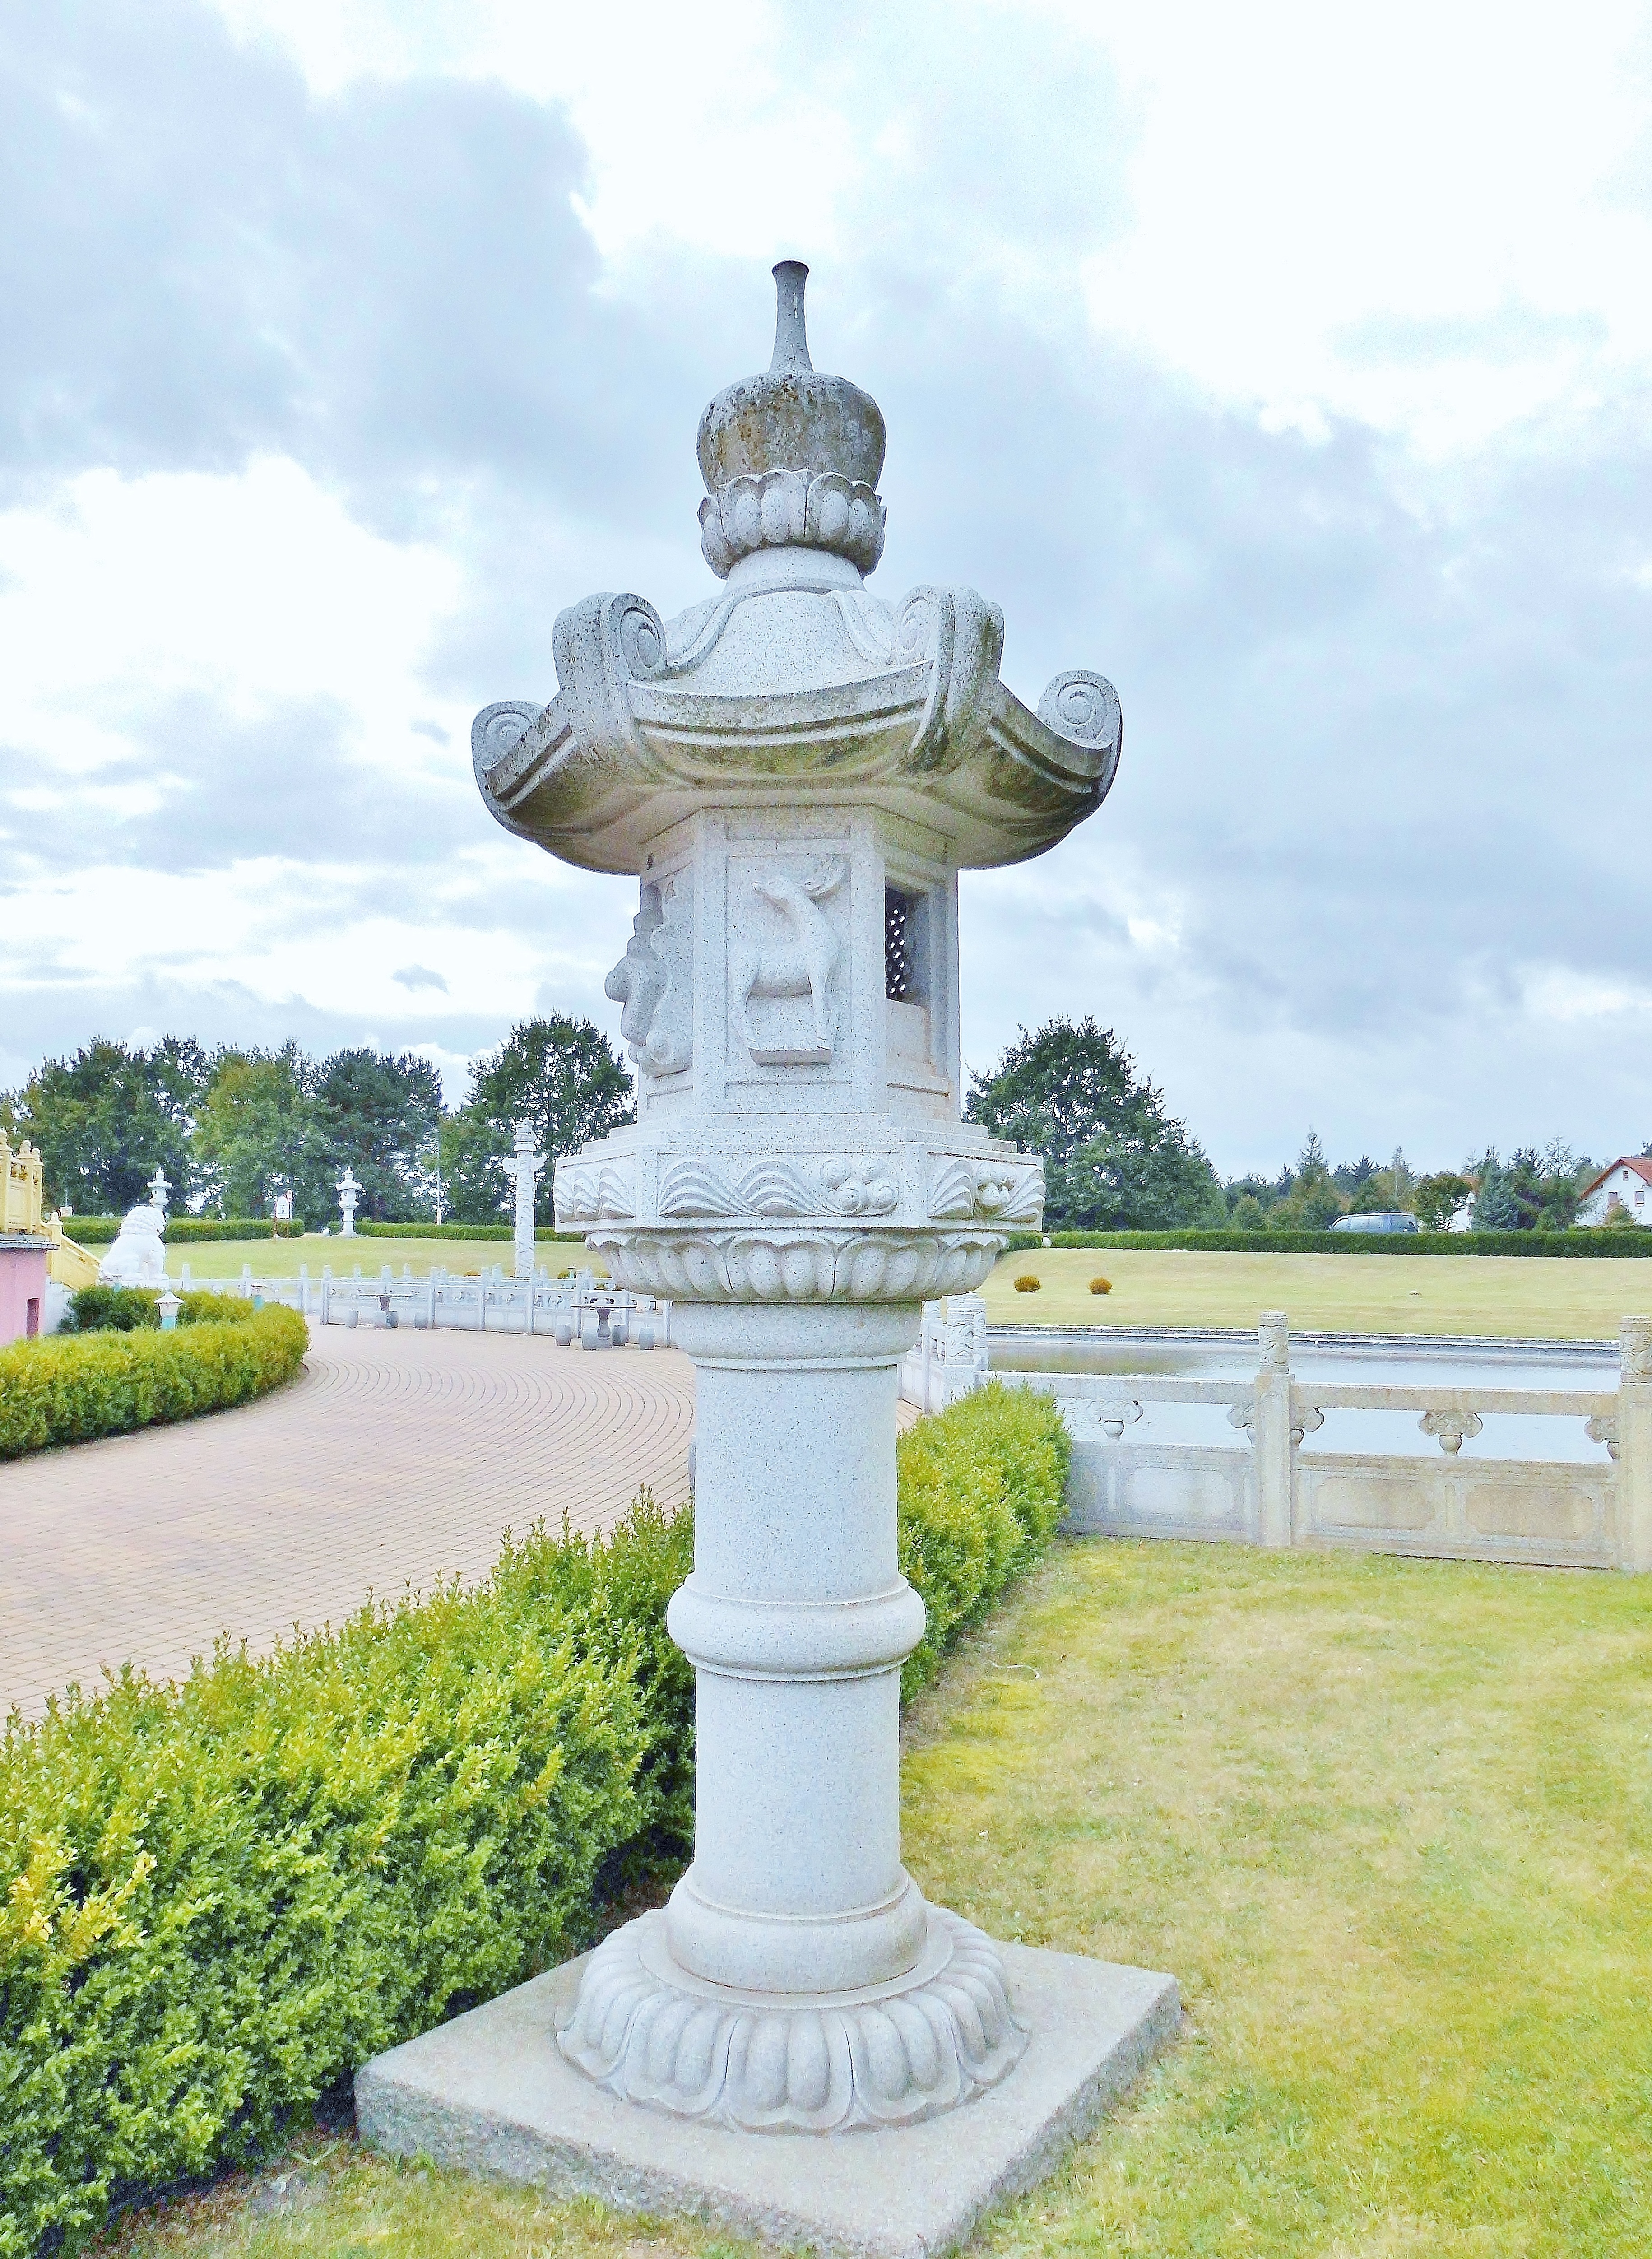
structure, stone, monument, statue, pillar, column, park, sculpture, memorial, art, fountain, china, water feature, lamp holder